W. G. Snuffy Walden

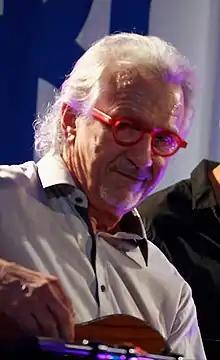
Walden in 2016

William Garrett Walden, known as W. G. Snuffy Walden (born February 13, 1950), is an American musician and composer of film and television soundtracks. Walden is an Emmy Award winner for the theme music to "The West Wing" (NBC), has been nominated for numerous other Emmys throughout his career, and has received 26 BMI Awards.